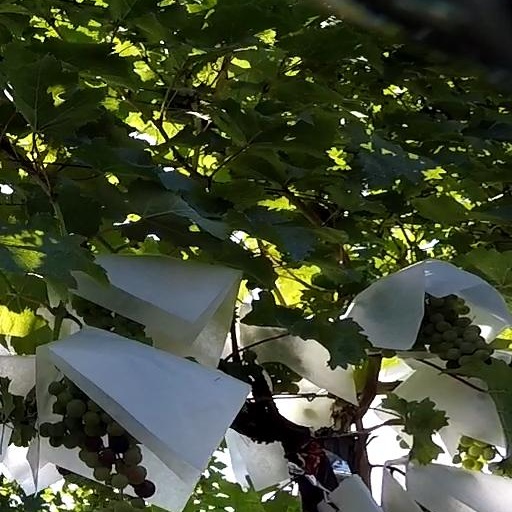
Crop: grape